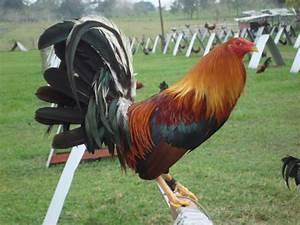
chicken